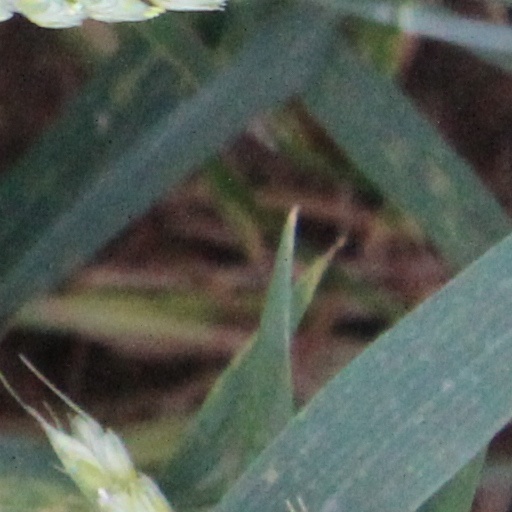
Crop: wheat